Inauguration of Rodrigo Duterte

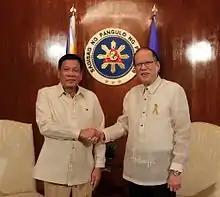
Duterte (left) and Aquino (right)

The rites started with a departure honors for outgoing president Benigno Aquino III in the Malacañang Palace grounds, a 21-gun salute was given to Aquino by the Armed Forces of the Philippines (AFP) in honor for the former commander-in-chief. Aquino left the Malacañang at 11 a.m., to spend his first day returning as a civilian at the Aquino family's residence on Times Street, Quezon City.